Calumpit

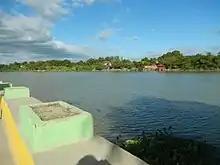
Calumpit River

The stretch of waterway where two great rivers traversing through Calumpit, the Angat River and the Pampanga River is referred to as the "Calumpit River".